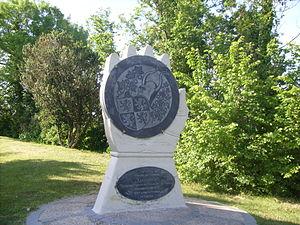
Monument à Yvain de Galles à Mortagne sur Gironde
Owain Lawgoch, dit Yvain de Galles en français, Owain ap Tomas ap Rhodri en gallois, Owain of the Red Hand en anglais, prince gallois né vers 1330 et mort en juillet 1378.